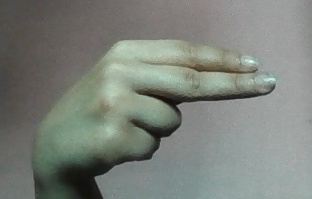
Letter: ain